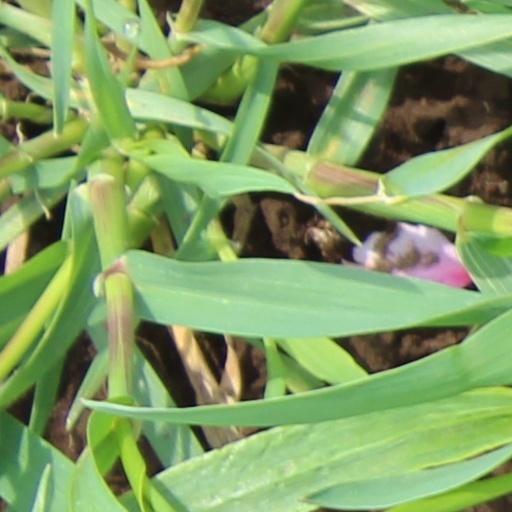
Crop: wheat